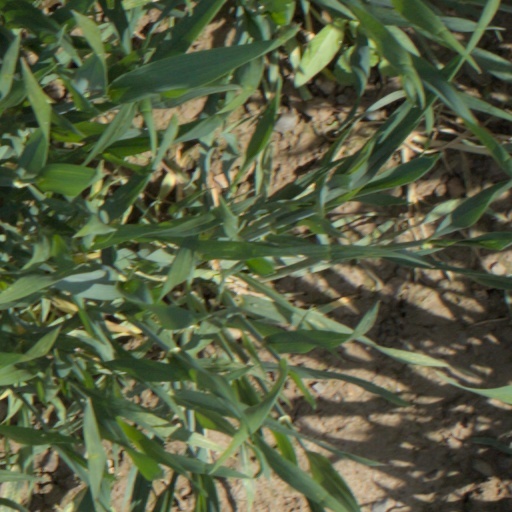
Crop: wheat